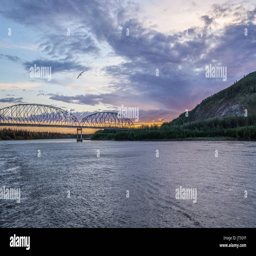
midnight sun by the bridge